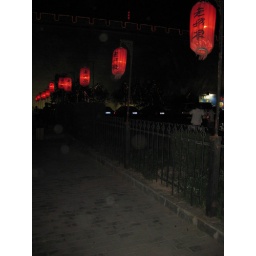
The street outside our hotel. You can see in the back the wall that goes around the inner city